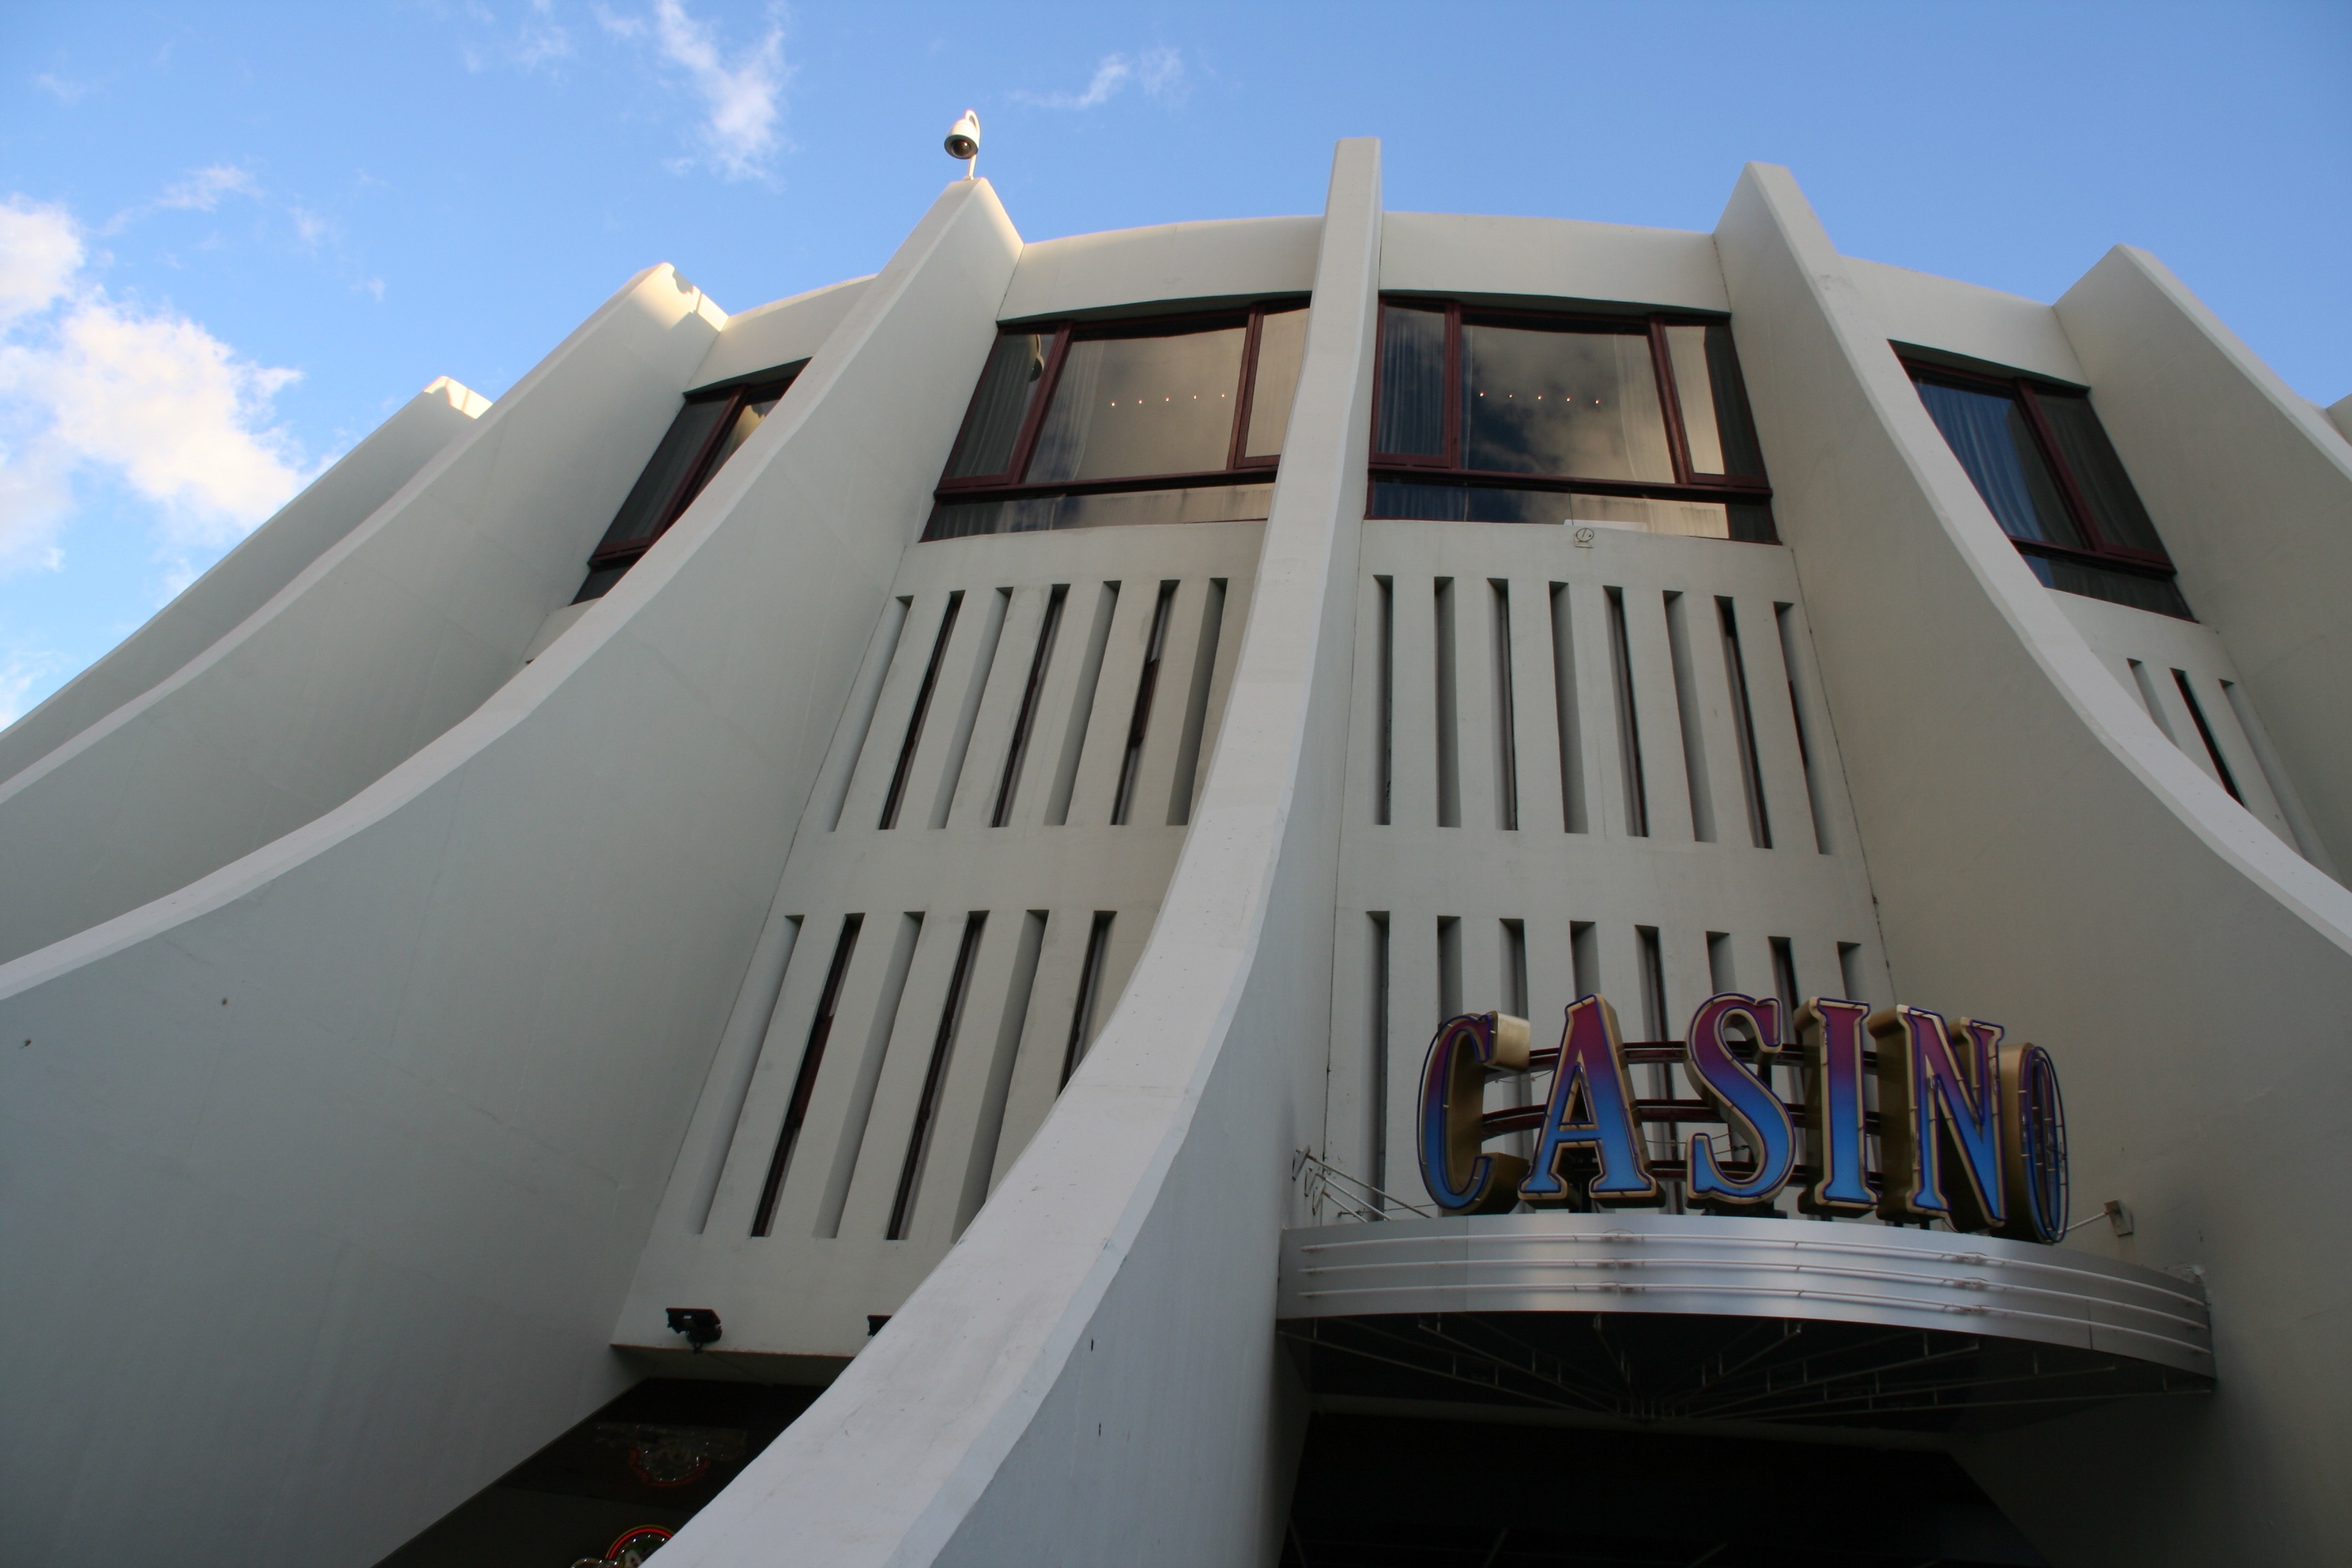
architecture, boat, house, vehicle, facade, portugal, casino, watercraft, madeira, daylighting, funchal